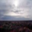
Label: plain